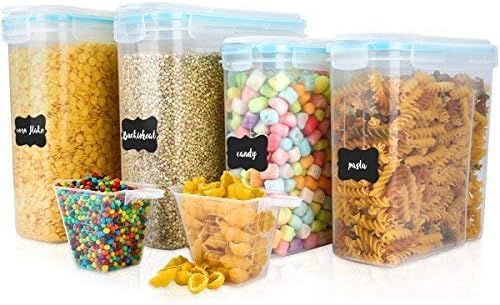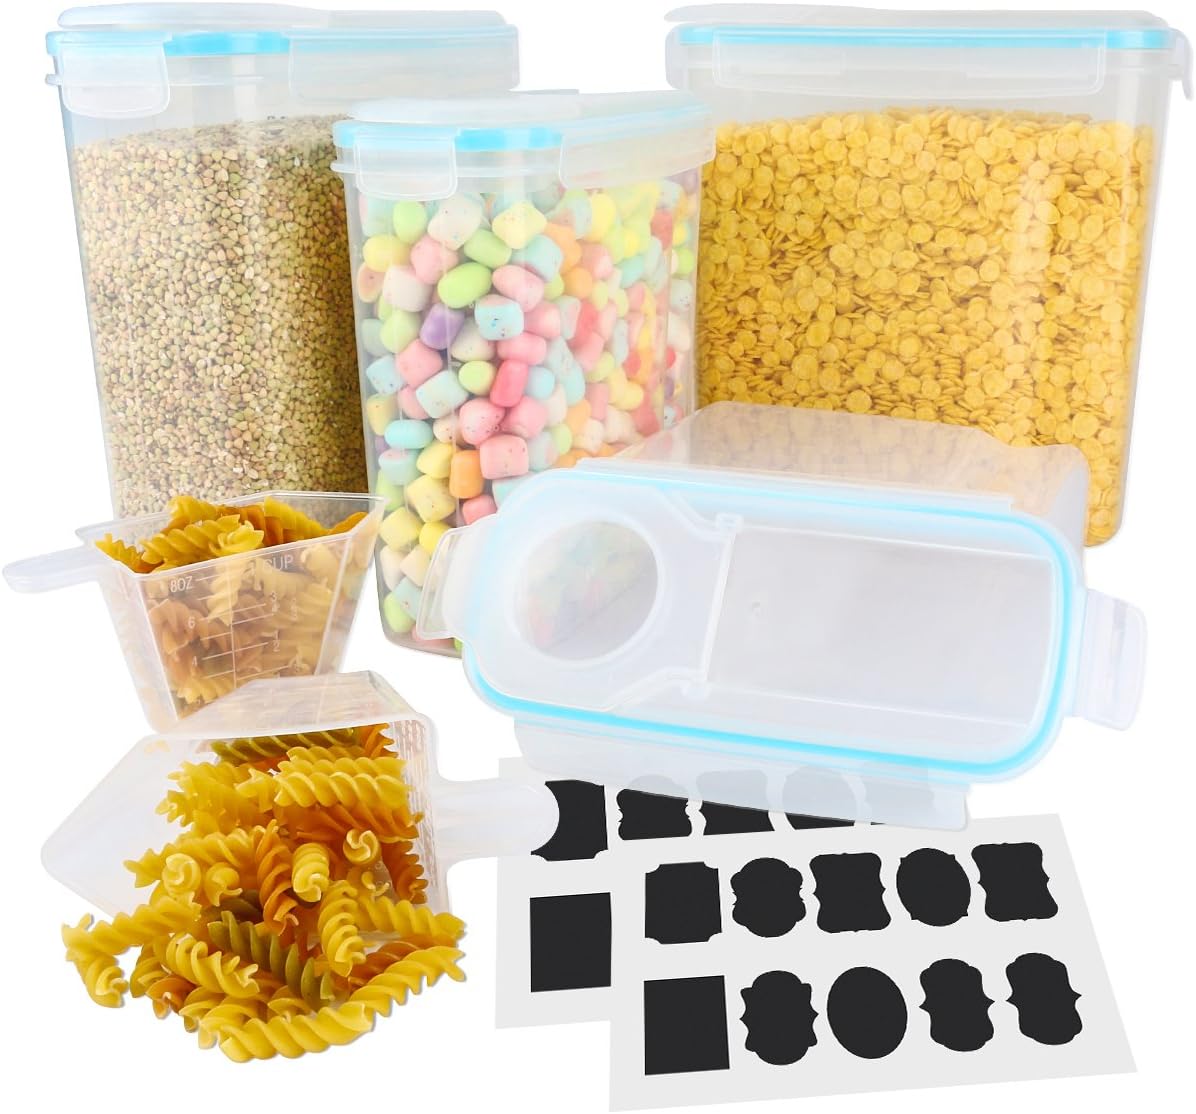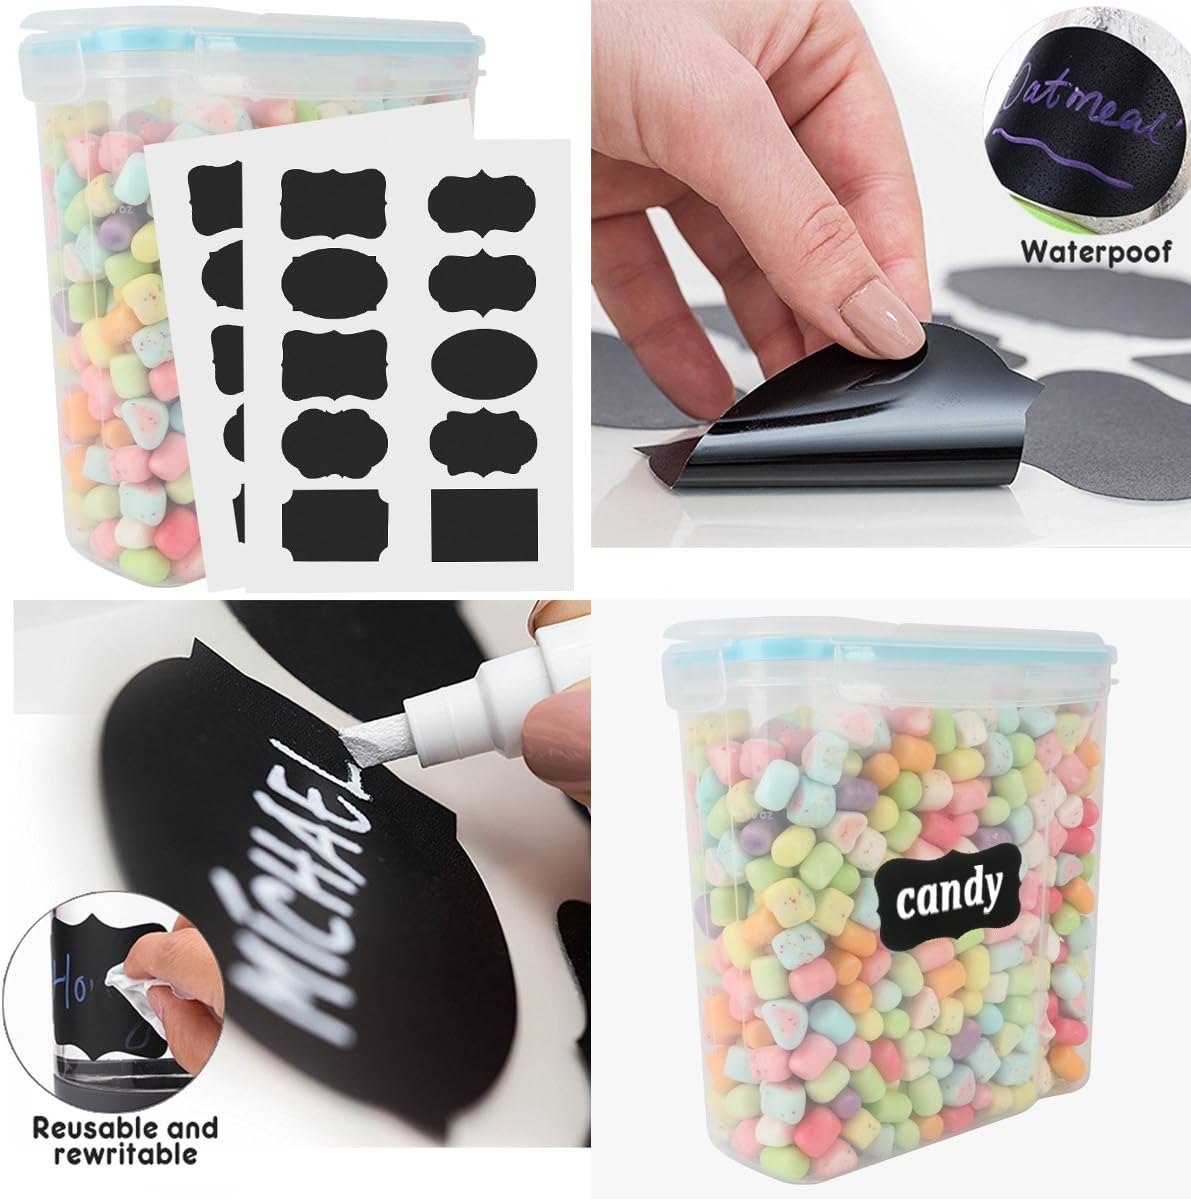
Cereal Container, VERONES Airtight Storage Containers Perfect for Flour Container Dry Food Storage Containers 4 Piece 2 Size (20 Chalkboard Labels & 2 Measuring Cups Included)
Category: Tools & Home Improvement
YOUR SEARCH FOR THE PERFECT CEREAL CONTAINER SET IS FINALLY OVER When your Premium Cereal Container Set arrives at your door, rip the cute Amazon brown box open the first chance you get. Take out the Cereal Containers and admire at their elegant design. You have in your hands the most complete Cereal Container Set on Amazon What separates the Premium Cereal Container Set from the competition. Its simple really It starts with ?It Comes with 4 Premium Cereal Containers(2 Size) and 2 Measuring Caps ?20pcs Reusable Chalkboard Labels ?The 4 Sided-Locking Lids with Silicone Seal Dry Food Storage Containers & Airtight Containers ensure that no air or water enters in ?VERONES Storage Containers made of high-quality BPA-Free Durable plastic ?Flip top lid for easy pouring ?Space Saving Design ?Microwave, Dishwasher and Freezer Safe
Features: ?SUPERIOR BUNDLE - Your Complete Cereal Container Bundle comes with 4 Premium BPA Free Food-Storage Canisters (9.5 x 4.6 x 8 inches/8.2 x 2.6 x 8 inches), 20pcs Bonus Reusable Chalkboard Labels allowing You to organize your pantry like never before, use them to end fights over cereal by labeling the Containers with your children's names. This set comes in a beautiful box which makes it an IDEAL GIFT for any family. Nobody else in the market provides more Value to YOU than us. | ?LARGE STORAGE FOOD KEEPER:VERONES cereal containers set comes with 2pcs 135.2oz and 2pcs 85.5oz containers with measuring labels.They are good to keep cereal,snacks,flour,nuts,sugar,coffee,tea,dry pet food or anything you need to store. | ?FOOD GRADE PLASTIC & AIRTIGHT LID:Made of high-quality food grade plastic,BPA-Free,non-toxic and safe from harmful material.Four Side-locking airtight lids seal these dry food storage containers firmly and protect your food from pests,as well as moisture and air oxidization. | ?SEE-THROUGH DESIGN &FREE Chalkboard Labels:The airtight containers themselves are intelligently designed to be clear ,so that you can see what the contents are without the need of tags and notes.In the meantime,we are also considerate enough to send you 20pcs chalkboard labels. No worries about same -faces food like milk powder and flour. | ?DISHWASHERR SAFE & SPACE SAVING:Our reusable rectangular cereal containers with a slim and easy-to-carry narrow body requires less space and allows you to store these airtight containers,in the fridge,freezer,or pantry closet.Both bins and lids are freezer and dishwasher safe.